Phacops

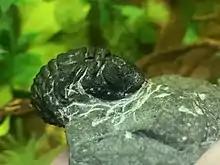
Unknown enrolled "Phacops" sp. from the Eifelian of Morocco.

The central raised area (or glabella) of the headshield (or cephalon) is moderately to strongly inflated near to its front, more or less flattened on the top, falling vertically to or slightly overhanging the border furrow. Up to three lateral furrows may be discernable on the glabella behind the utterly dominating frontal lobe. From the back there is a very distinct occipital ring, and in front of that a distinct preoccipital ring which is weakly divided into a strongly convex central lobe and weakly convex lateral lobes. The large to medium size eyes have a crescent shaped outline, and are elevated high above the cheeks. The steep visual surface is kidney shaped. The back corners of the cephalon (or genal angles) are acutely to bluntly rounded, but a genal spine is lacking in adults. In the ventral surface of the seam (or doublure) is in the frontal half of the cephalon a continuous furrow, delineated by ridges, and with notches laterally. This so-called vindicular furrow serves to lock the rim of the tailshield to the headshield when the trilobite is enrolled.